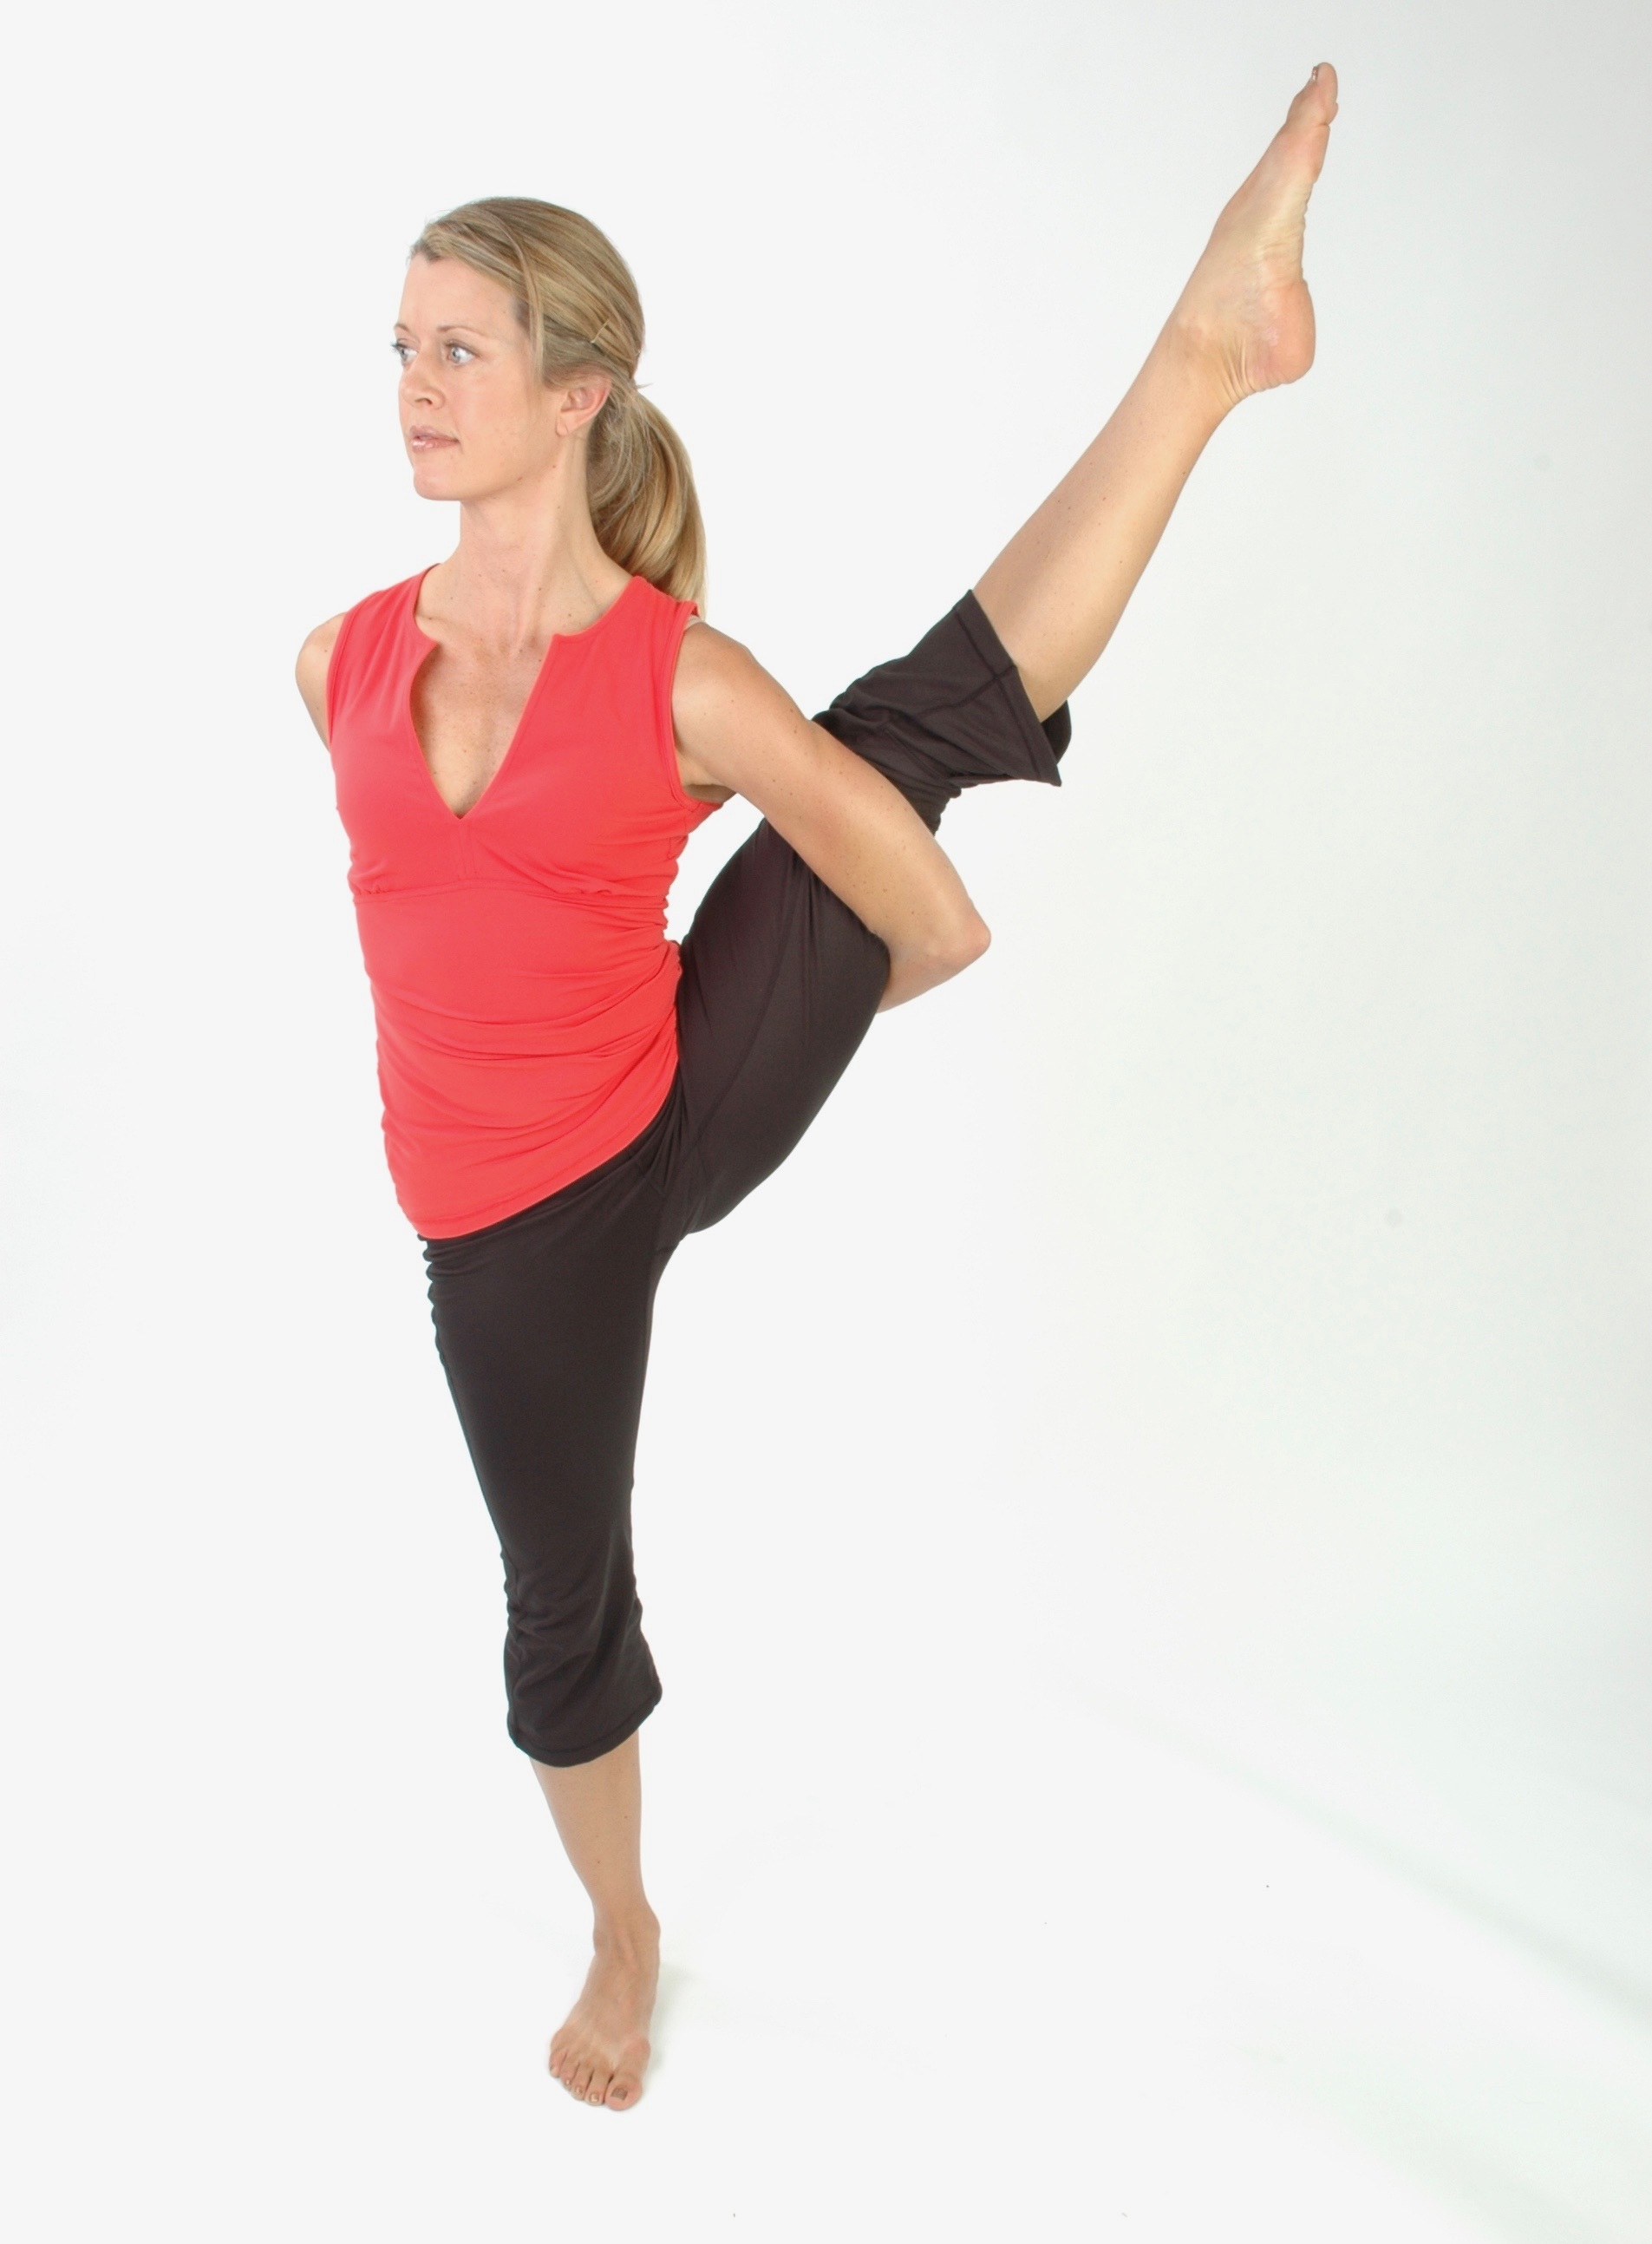
hand, girl, woman, female, leg, dance, balance, training, lifestyle, arm, health, workout, muscle, activity, human body, meditation, sports, yoga, pose, fit, pilates, physical exercise, human action, modern dance, physical fitness, concert dance